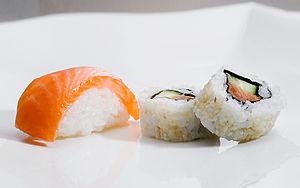
L'histoire du restaurant en France s'étend sur plusieurs siècles. Elle trouve son origine en 1765, quand un marchand de bouillon nommé Boulanger commence à vendre ses « bouillons restaurants », puis trouve son essor dans la Révolution française.
« Saumon » est un nom vernaculaire ambigu désignant chez les francophones plusieurs espèces de poissons de la famille des salmonidés :